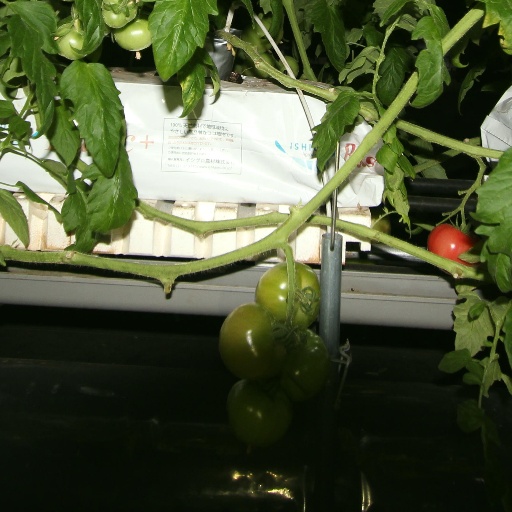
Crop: tomato